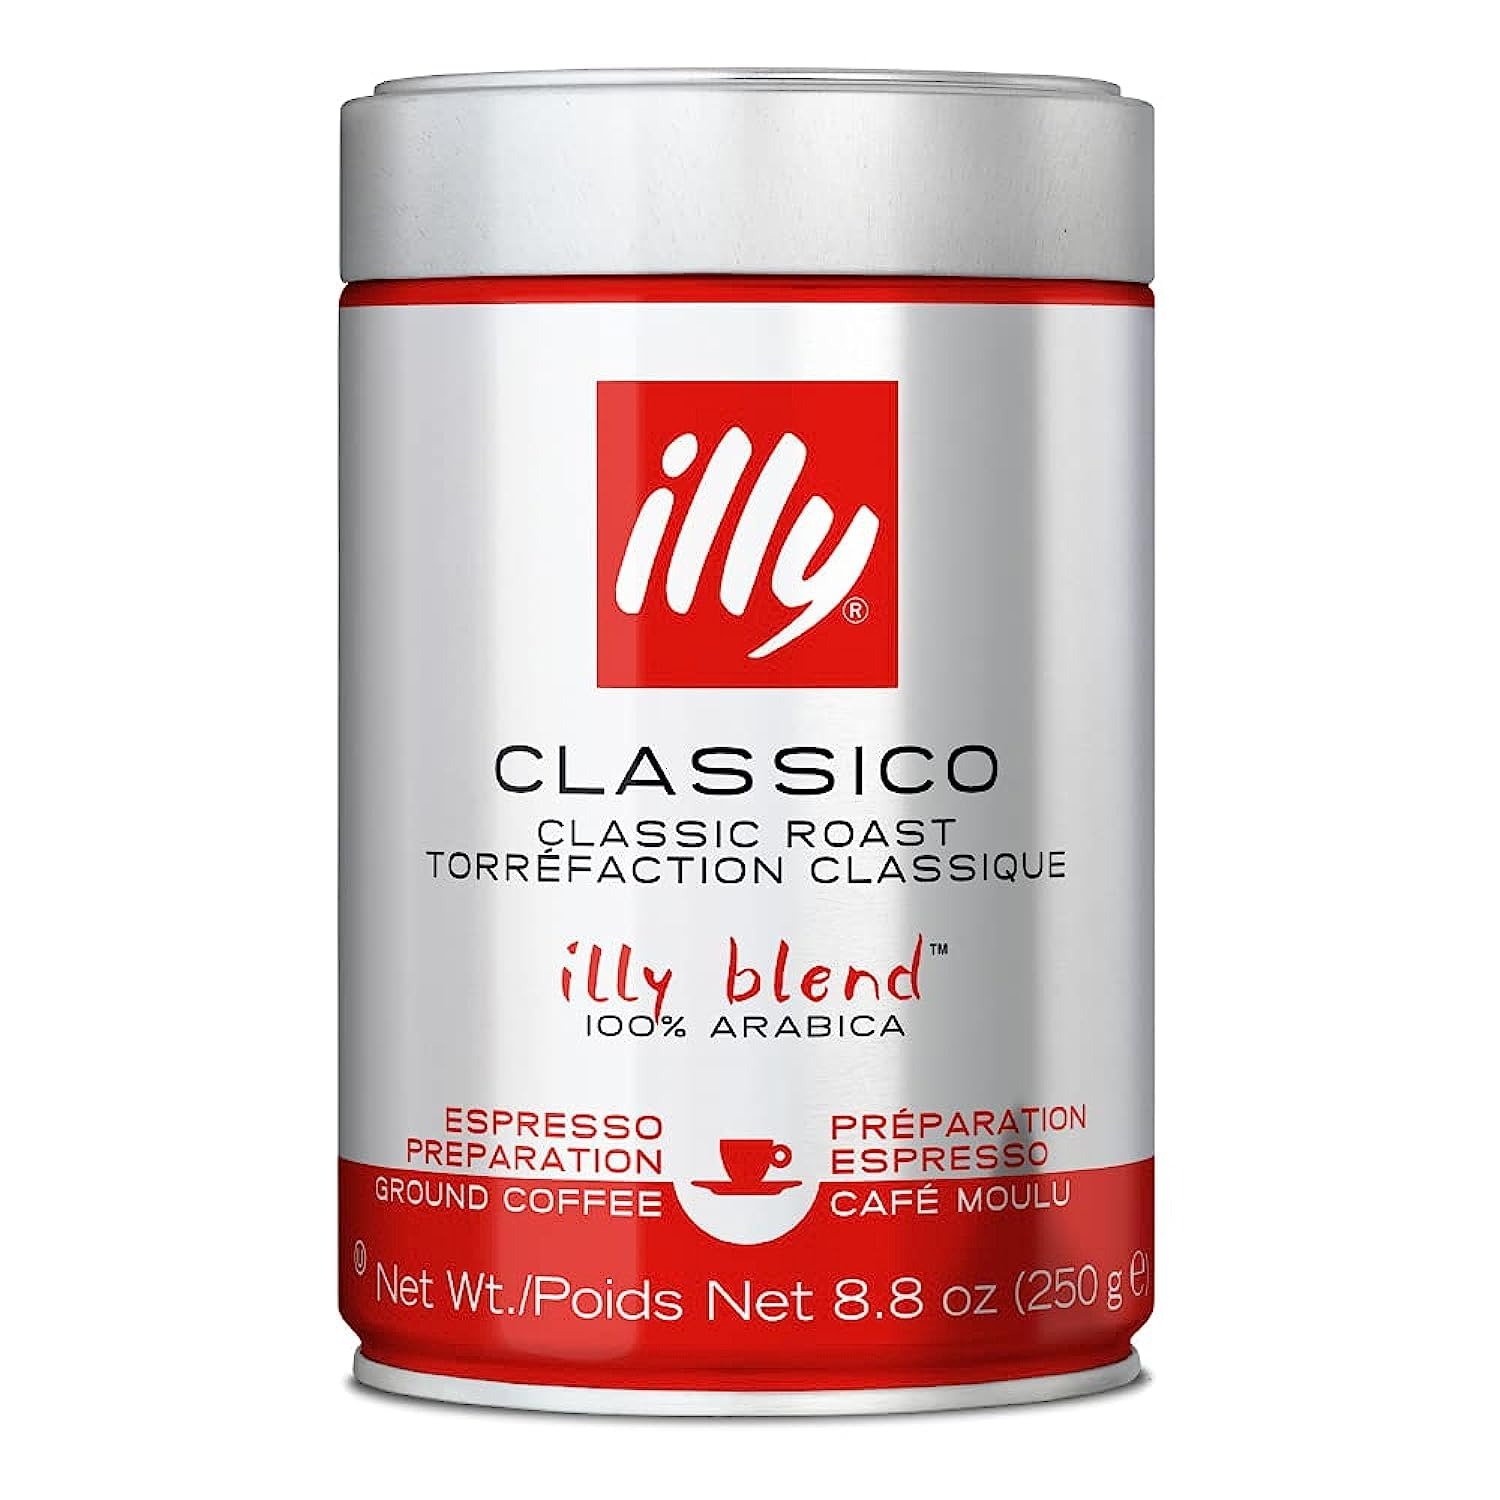
Item Name: Illy - Espresso Classico Ground Coffee - 250g
Value: 1.0
Unit: Count

Price: 15.99